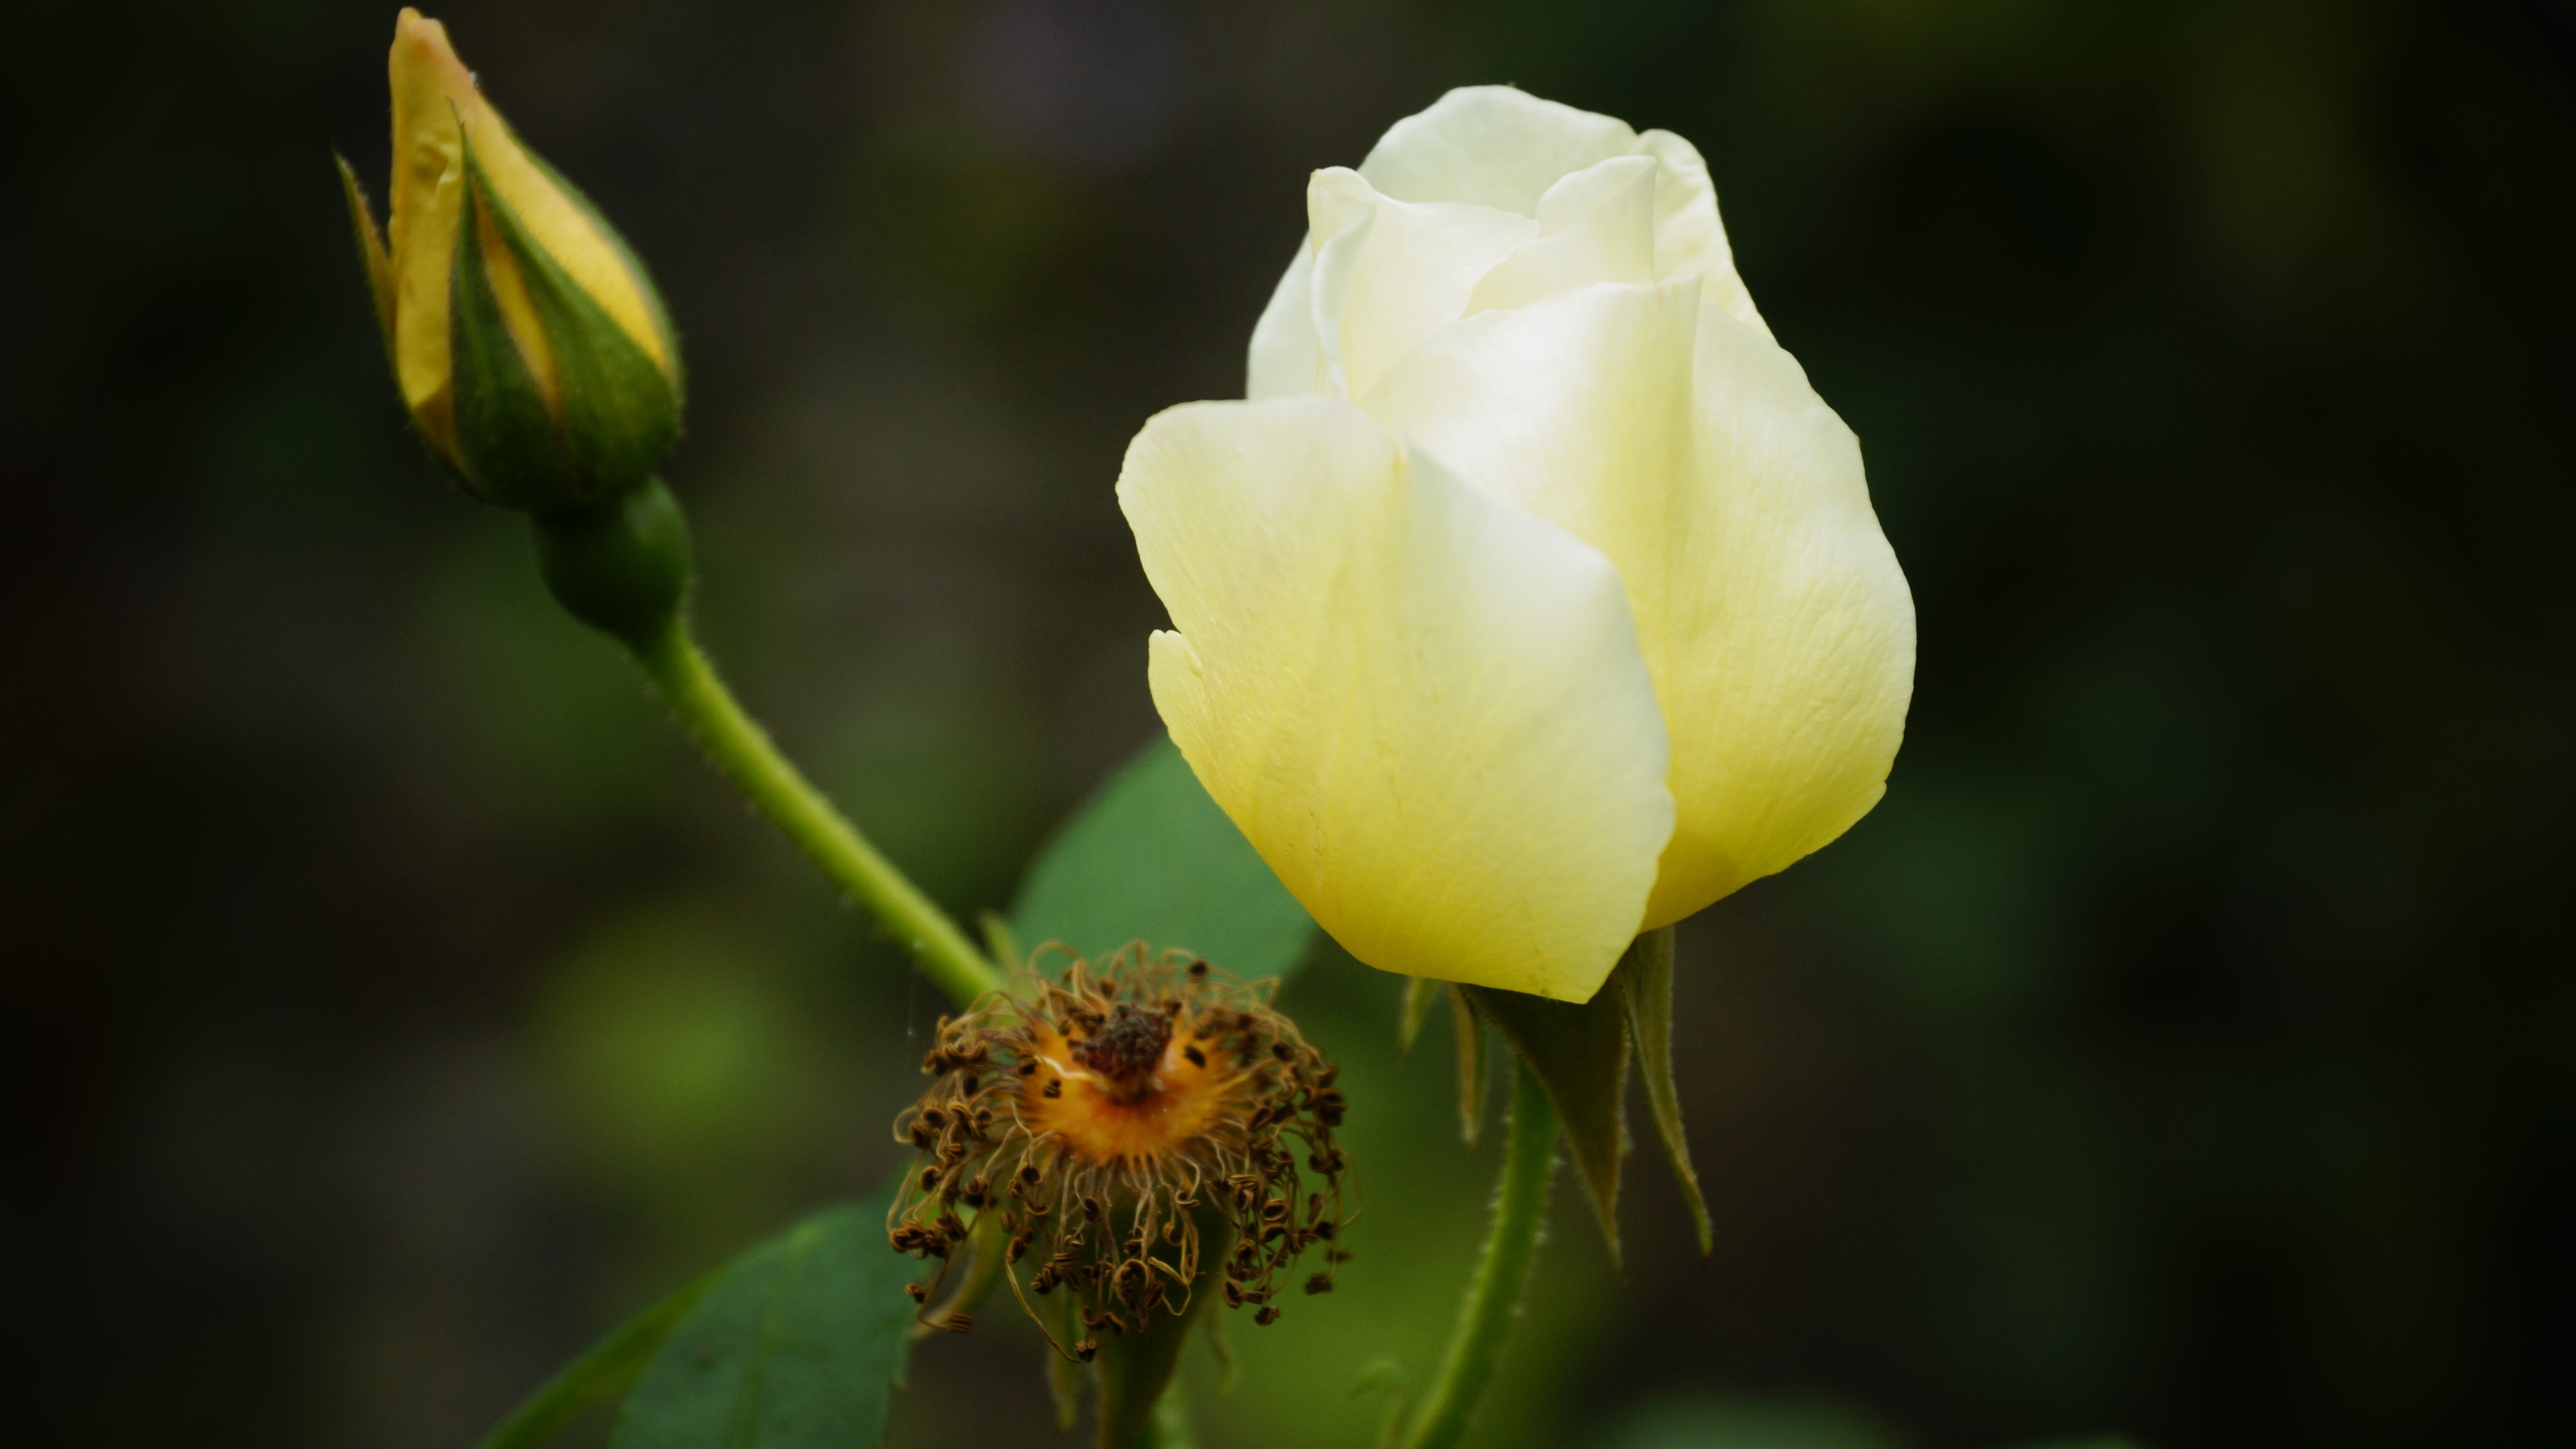
nature, blossom, plant, photography, stem, leaf, flower, petal, bloom, floral, environment, rose, herb, natural, botany, yellow, agriculture, flora, botanical, wildflower, close up, outdoors, vegetation, withered, horticulture, bud, organic, macro photography, flowering plant, plant stem, land plant